John H. McIntosh

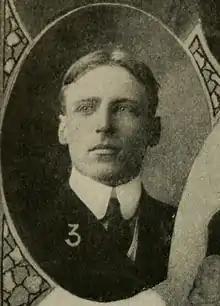
McIntosh pictured in "Spalding's official football guide, 1906"

John Houston McIntosh (February 1, 1879 – July 14, 1925) was an American college football player and coach, college athletics administrator, lawyer, and newspaper editor. He served as the head football coach at Colorado Agricultural College (now known as Colorado State University) from 1904 to 1906 and the Agricultural College of the State of Montana (now known as Montana State University) from 1908 to 1910. McIntosh was a star athlete at the University of Georgia in the late 1890s, and later moved west to coach football.